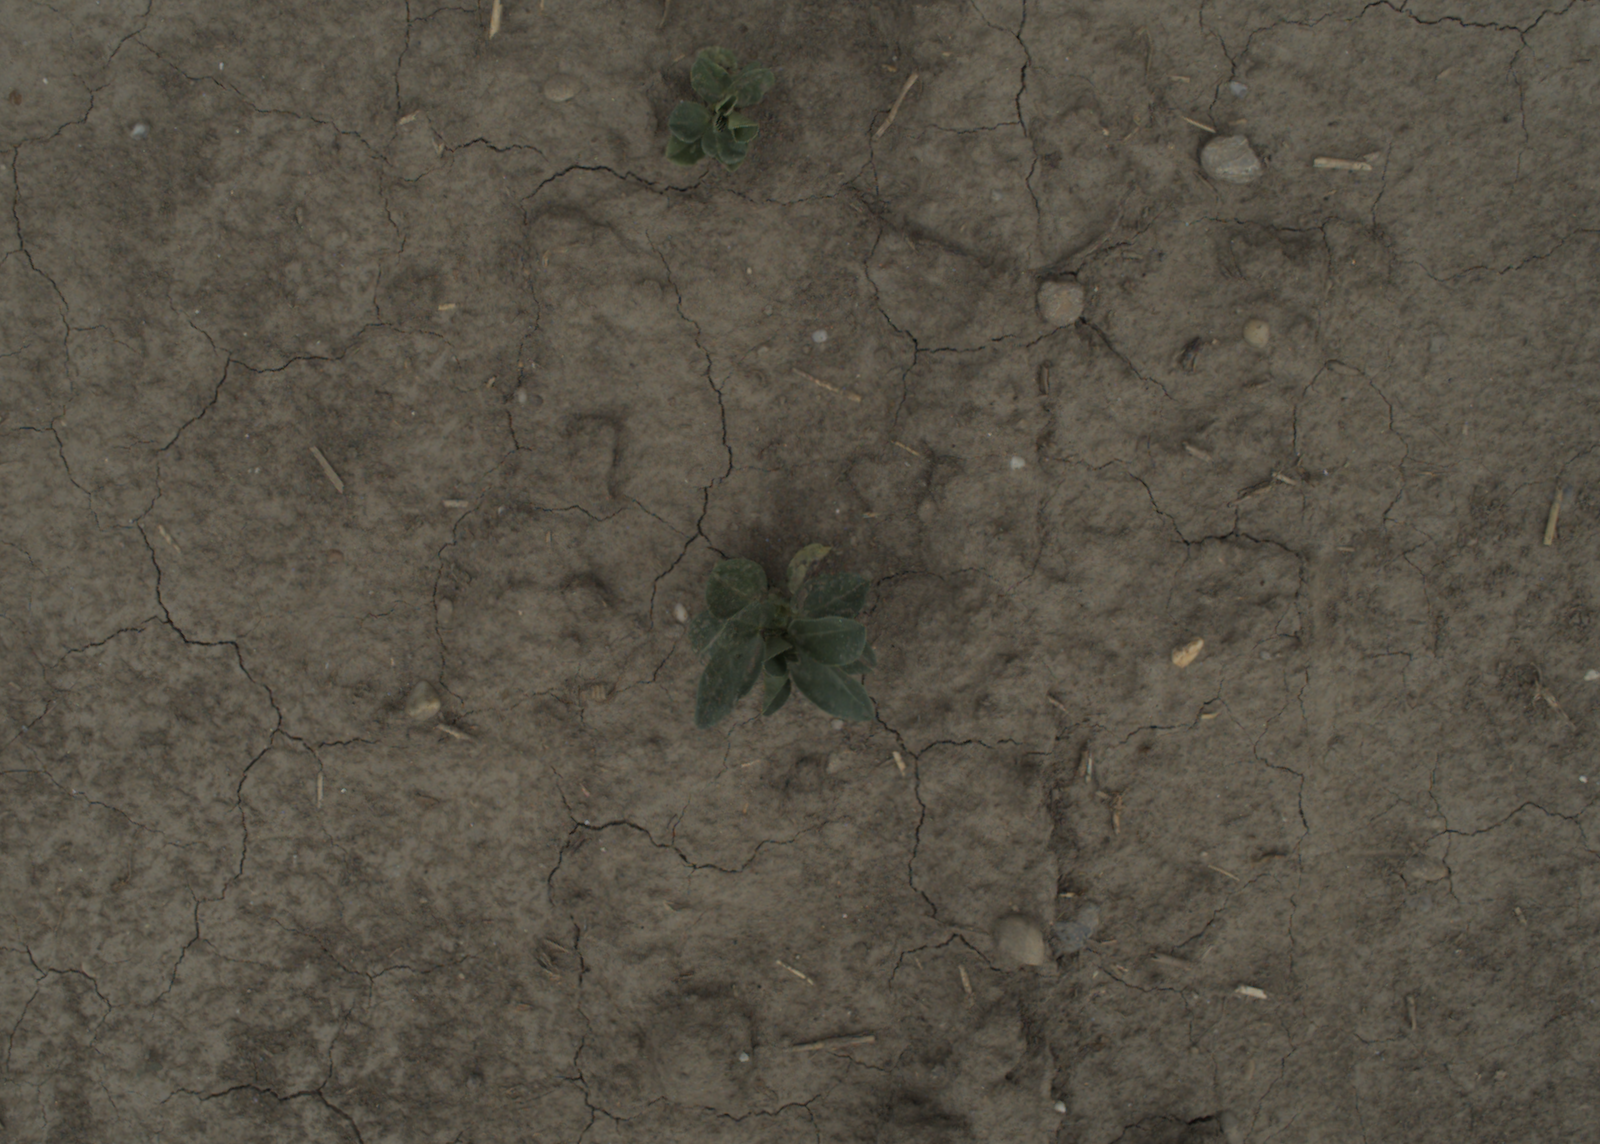
Capture date: 05.07.2021 13:28:28
Weather: cloudy
Wind: medium
Seeding date: 08.06.2021
Plant canopy height (mm): 961